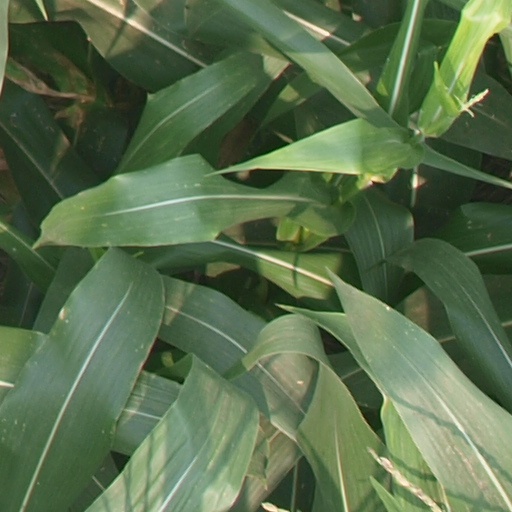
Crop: maize; corn